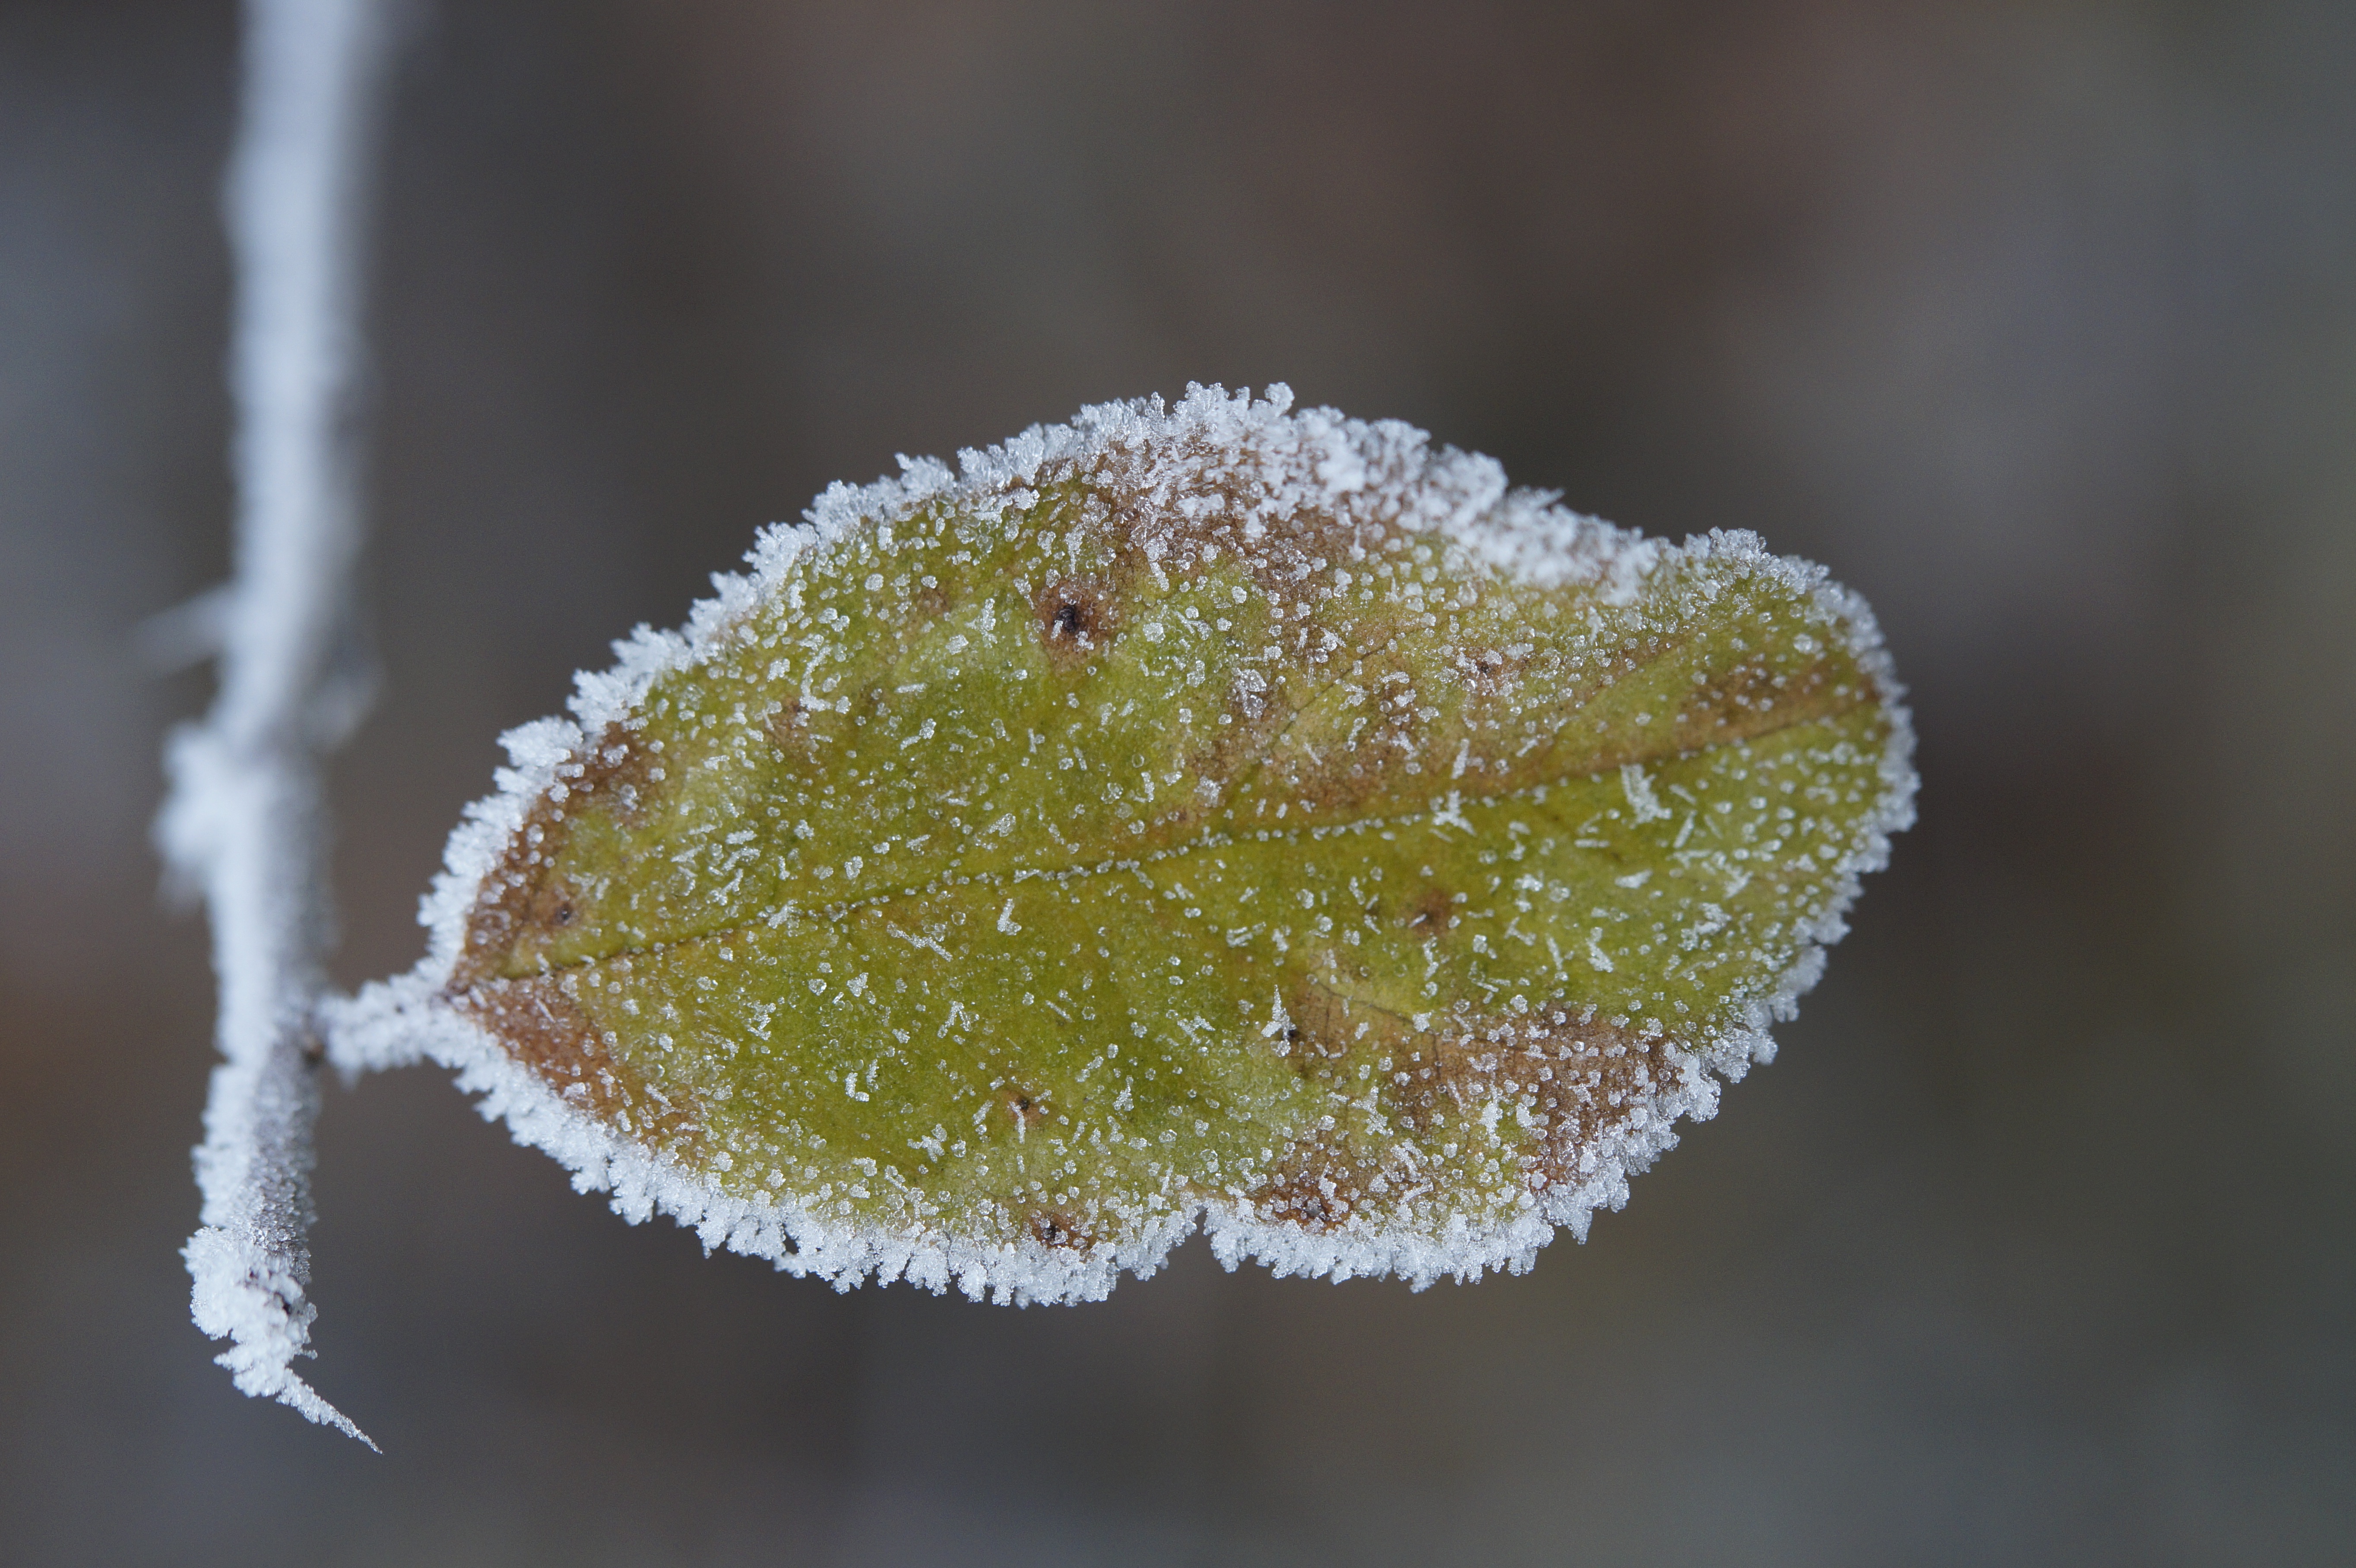
tree, nature, branch, cold, winter, dew, plant, photography, leaf, flower, frost, ripe, ice, pollen, green, produce, frozen, flora, close up, iced, shrub, frosty, wintry, hoarfrost, moisture, macro photography, eiskristalle, on frozen, winter time, plant stem